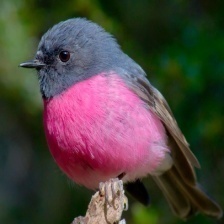
Species: PINK ROBIN
Scientific name: PETROICA RODINOGASTER
ImageNet parent category: robin